Numbers 31

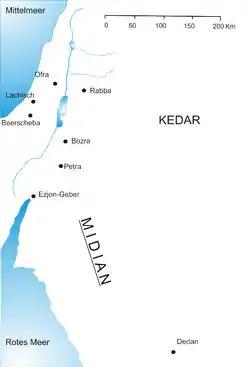
Location of Midian in the ancient southern Transjordan region

The scholarly consensus is that this war did not take place, certainly not as narrated. Within the wider context of the Exodus, there probably never was an invasion of Canaan (the "Promised Land") by all Israelites escaping from slavery in Egypt. Scholars such as Mark S. Smith assert that Israelite culture emerged from the wider Canaanite culture surrounding it, with whom it had strong linguistic, religious and other cultural links. There was no political unification of several Semitic Canaanite tribes into a single Israelite state until after 1100 BCE. Although some Egyptologists such as Redford (1997), Na'aman (2011) and Bietak (2015) have argued that some Canaanites (referred to by Bietak as "Proto-Israelites") may have been deported to Egypt during the Nineteenth Dynasty's occupation and rule over Canaan under pharaoh Ramesses II (r. 1279–1213 BCE), they say there is no indication that this included all so-called "Proto-Israelites", most of whom would have experienced Egyptian rule inside Canaan itself in the late 13th century BCE. Na'aman argued that the existing narrative in the collective Hebrew memory of Egyptian rule "was remodeled according to the realities of the late eighth and seventh centuries in Canaan, integrating the experience with the Assyrian oppression and deportations." The modern scholarly consensus is that the biblical person of Moses is largely a mythical figure while also holding that "a Moses-like figure may have existed somewhere in the southern Transjordan in the mid-late 13th century B.C." and that archaeology is unable to confirm either way.